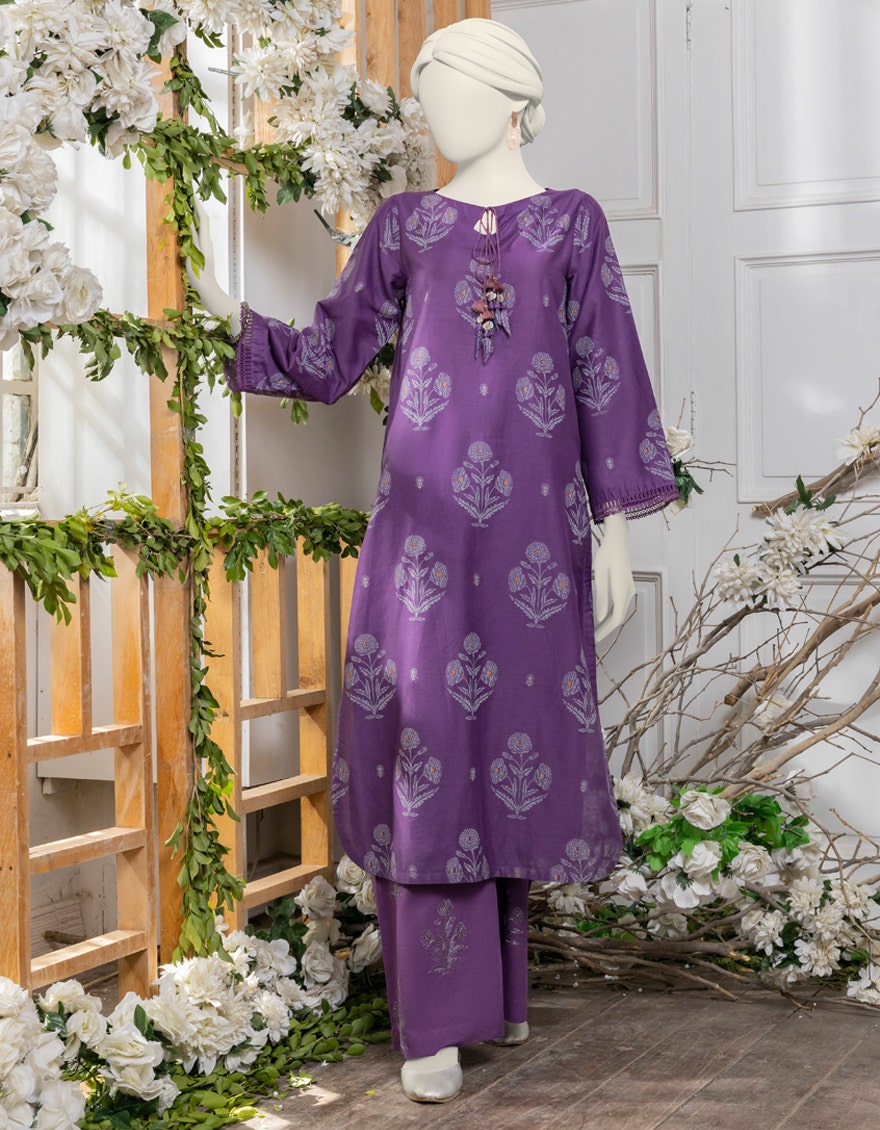
purple multi embroidered tunic with matching